Martin Maryland

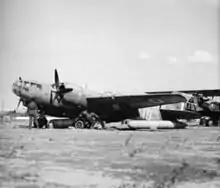
A captured French Martin 167F at Aleppo, Syria, in 1941.

Facing a massive German arms buildup and desperate for modern aircraft, the French Air Force purchased U.S. aircraft of numerous types in the late 1930s. Martin received an order for more than 200 167 Fs which incorporated French equipment such as metric instruments. French officials expected deliveries to begin in January 1939 but the type, locally called the Glenn Martin 167 A-3 entered service only in early 1940.